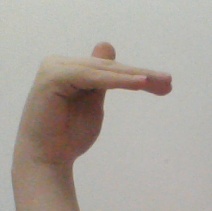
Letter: khaa